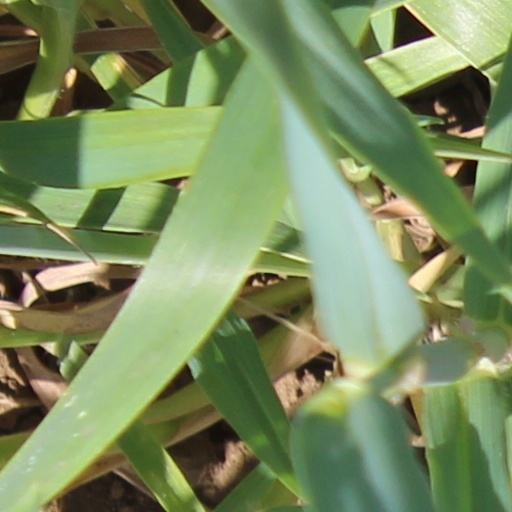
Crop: wheat